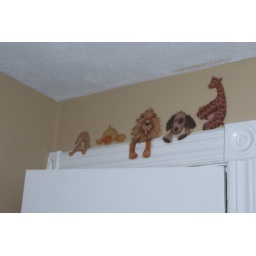
animals above the door